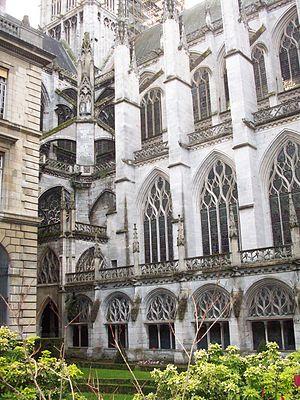
Détail de l'abbatiale Saint-Ouen.